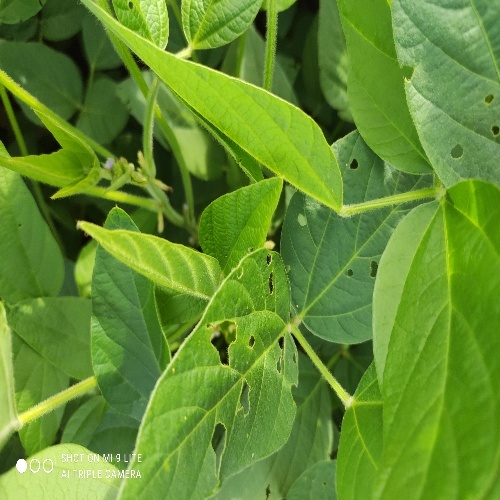
Label: Caterpillar